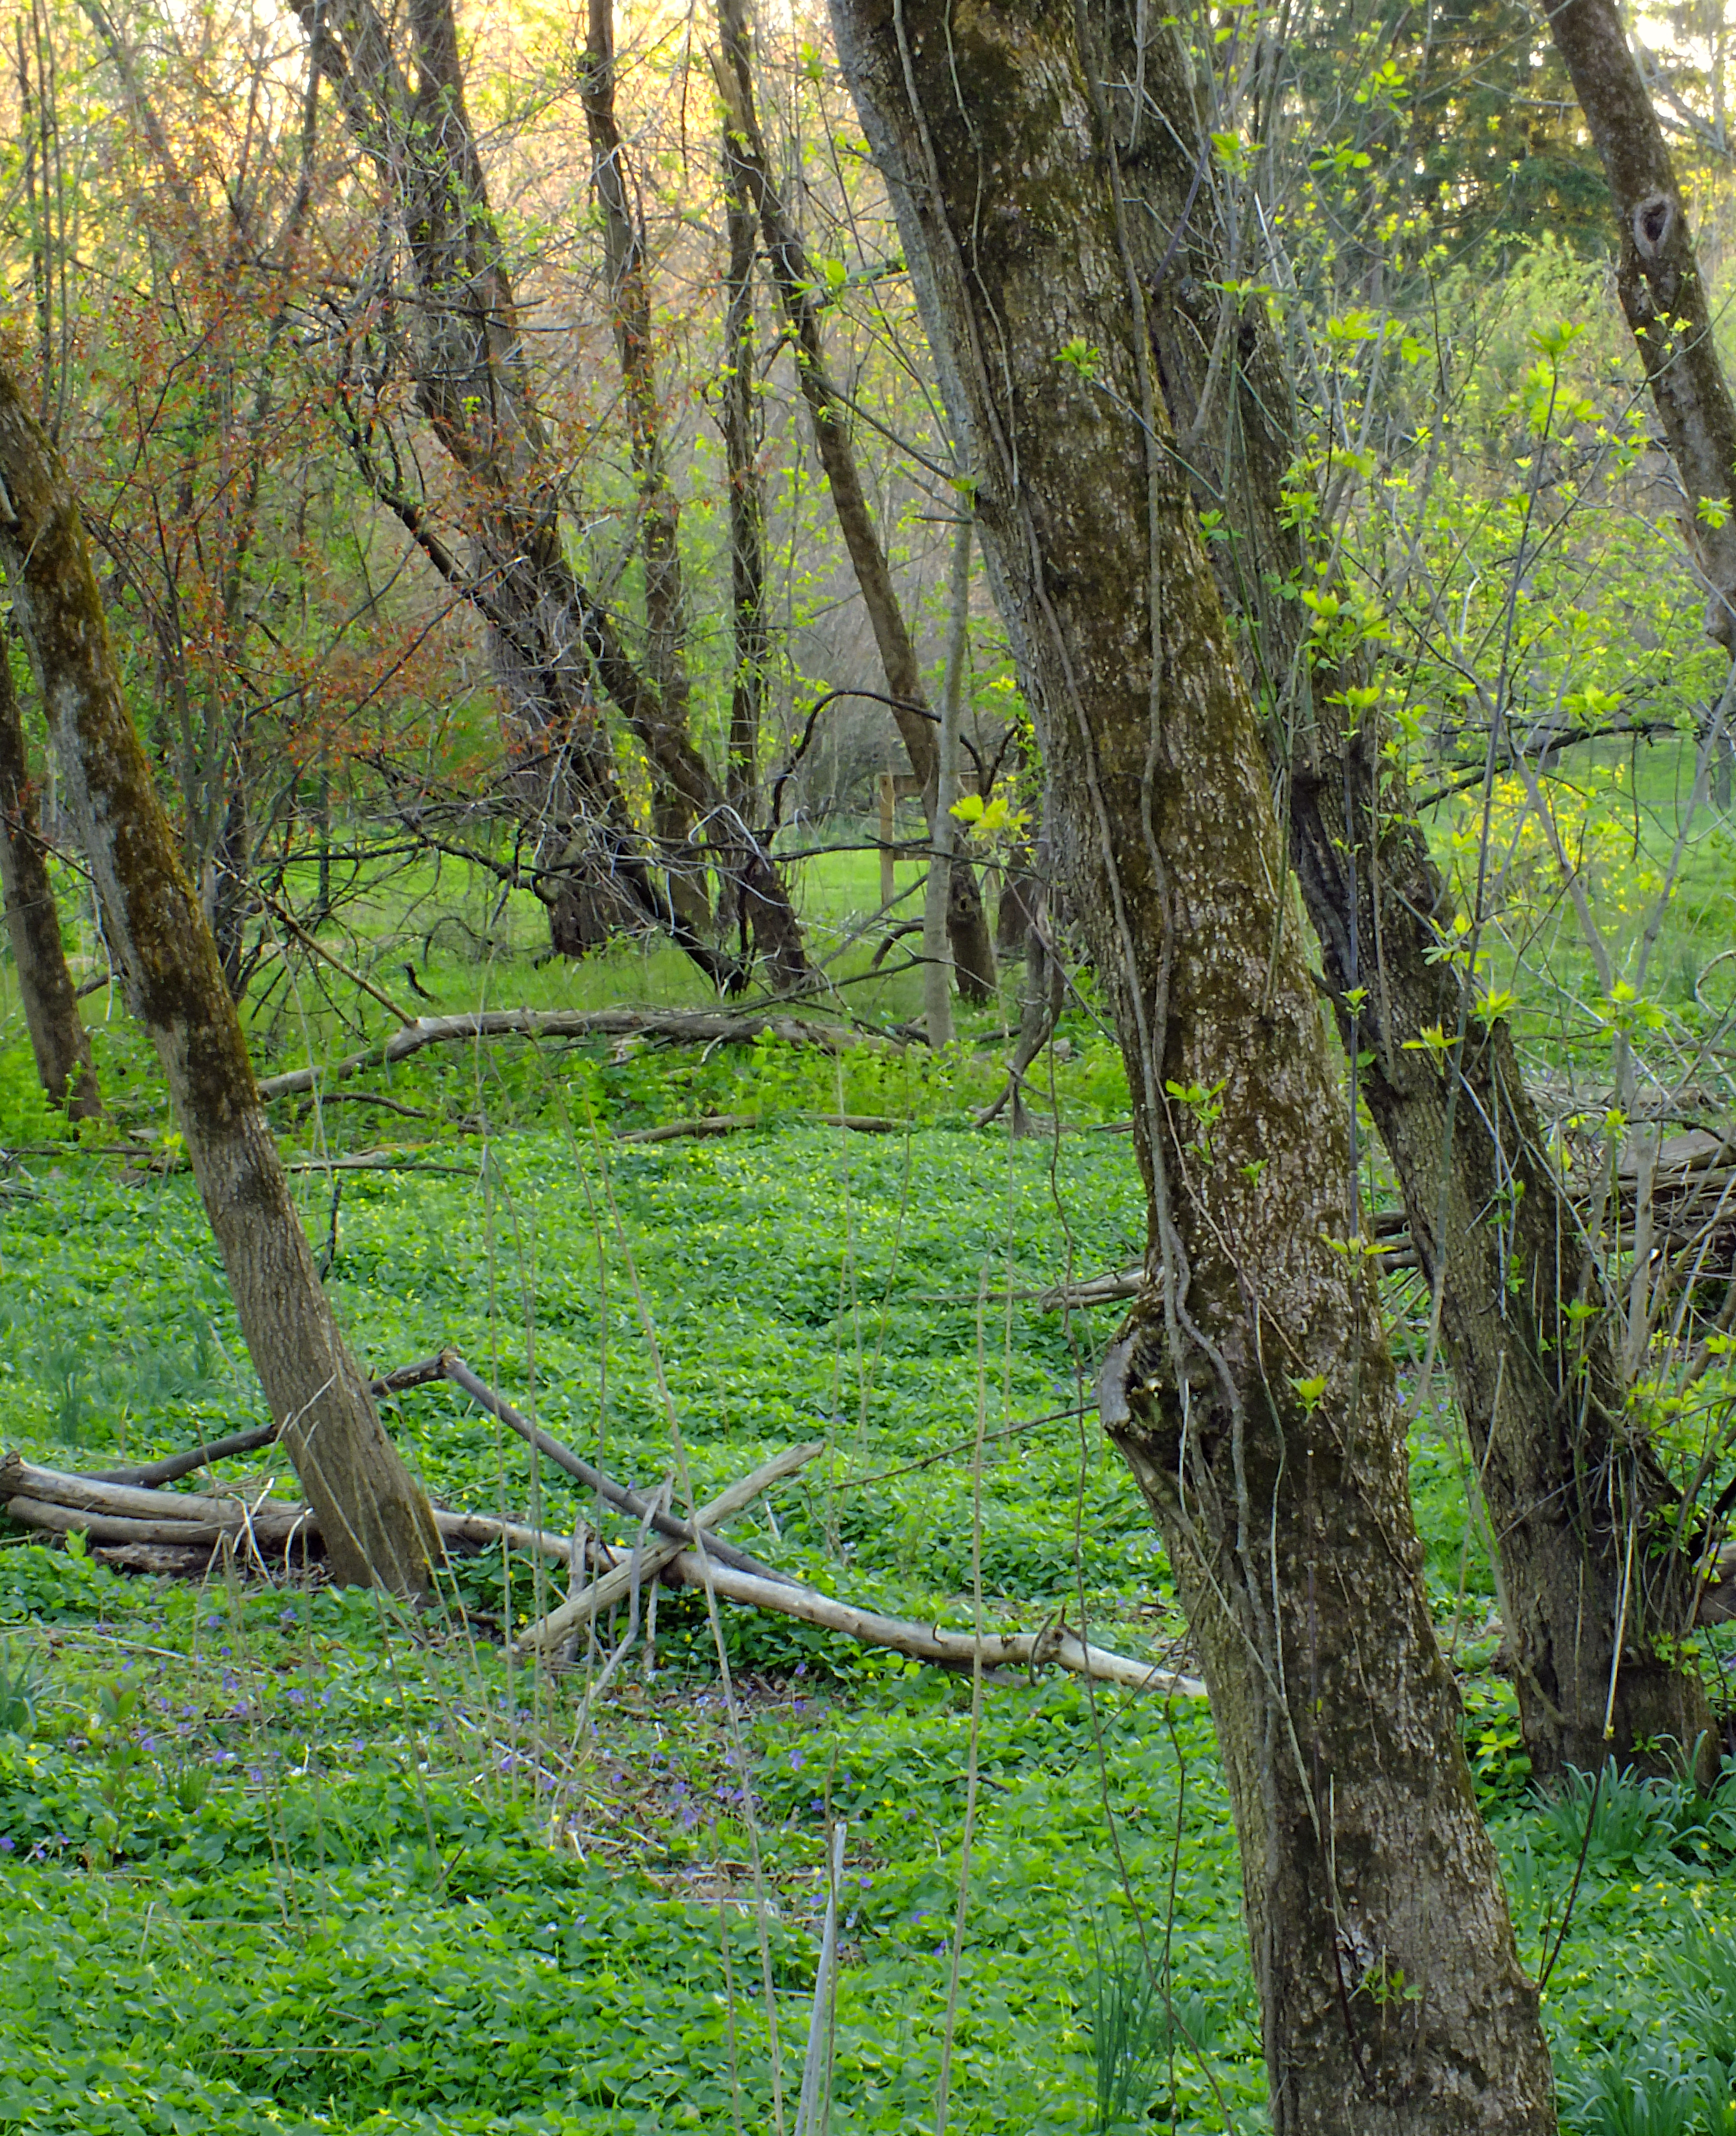
tree, nature, forest, wilderness, branch, plant, hiking, trail, sunlight, leaf, flower, stream, spring, green, jungle, autumn, flora, trees, creativecommons, vegetation, rainforest, deciduous, wetland, understory, lowlight, pennsylvania, lehighvalley, lehighcounty, wildlandsconservancy, poolwildlifesanctuary, woodland, habitat, ecosystem, rural area, biome, old growth forest, natural environment, geographical feature, woody plant, temperate broadleaf and mixed forest